1985 Belgian general election

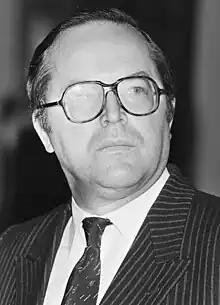
Prime Minister Martens

General elections were held in Belgium on 13 October 1985. The Christian People's Party emerged as the largest party, with 49 of the 212 seats in the Chamber of Representatives and 25 of the 106 seats in the Senate. Elections to the nine provincial councils were also held.